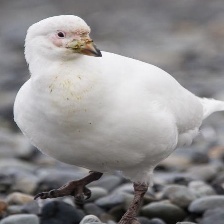
Species: SNOWY SHEATHBILL
Scientific name: CHIONIS ALBUS